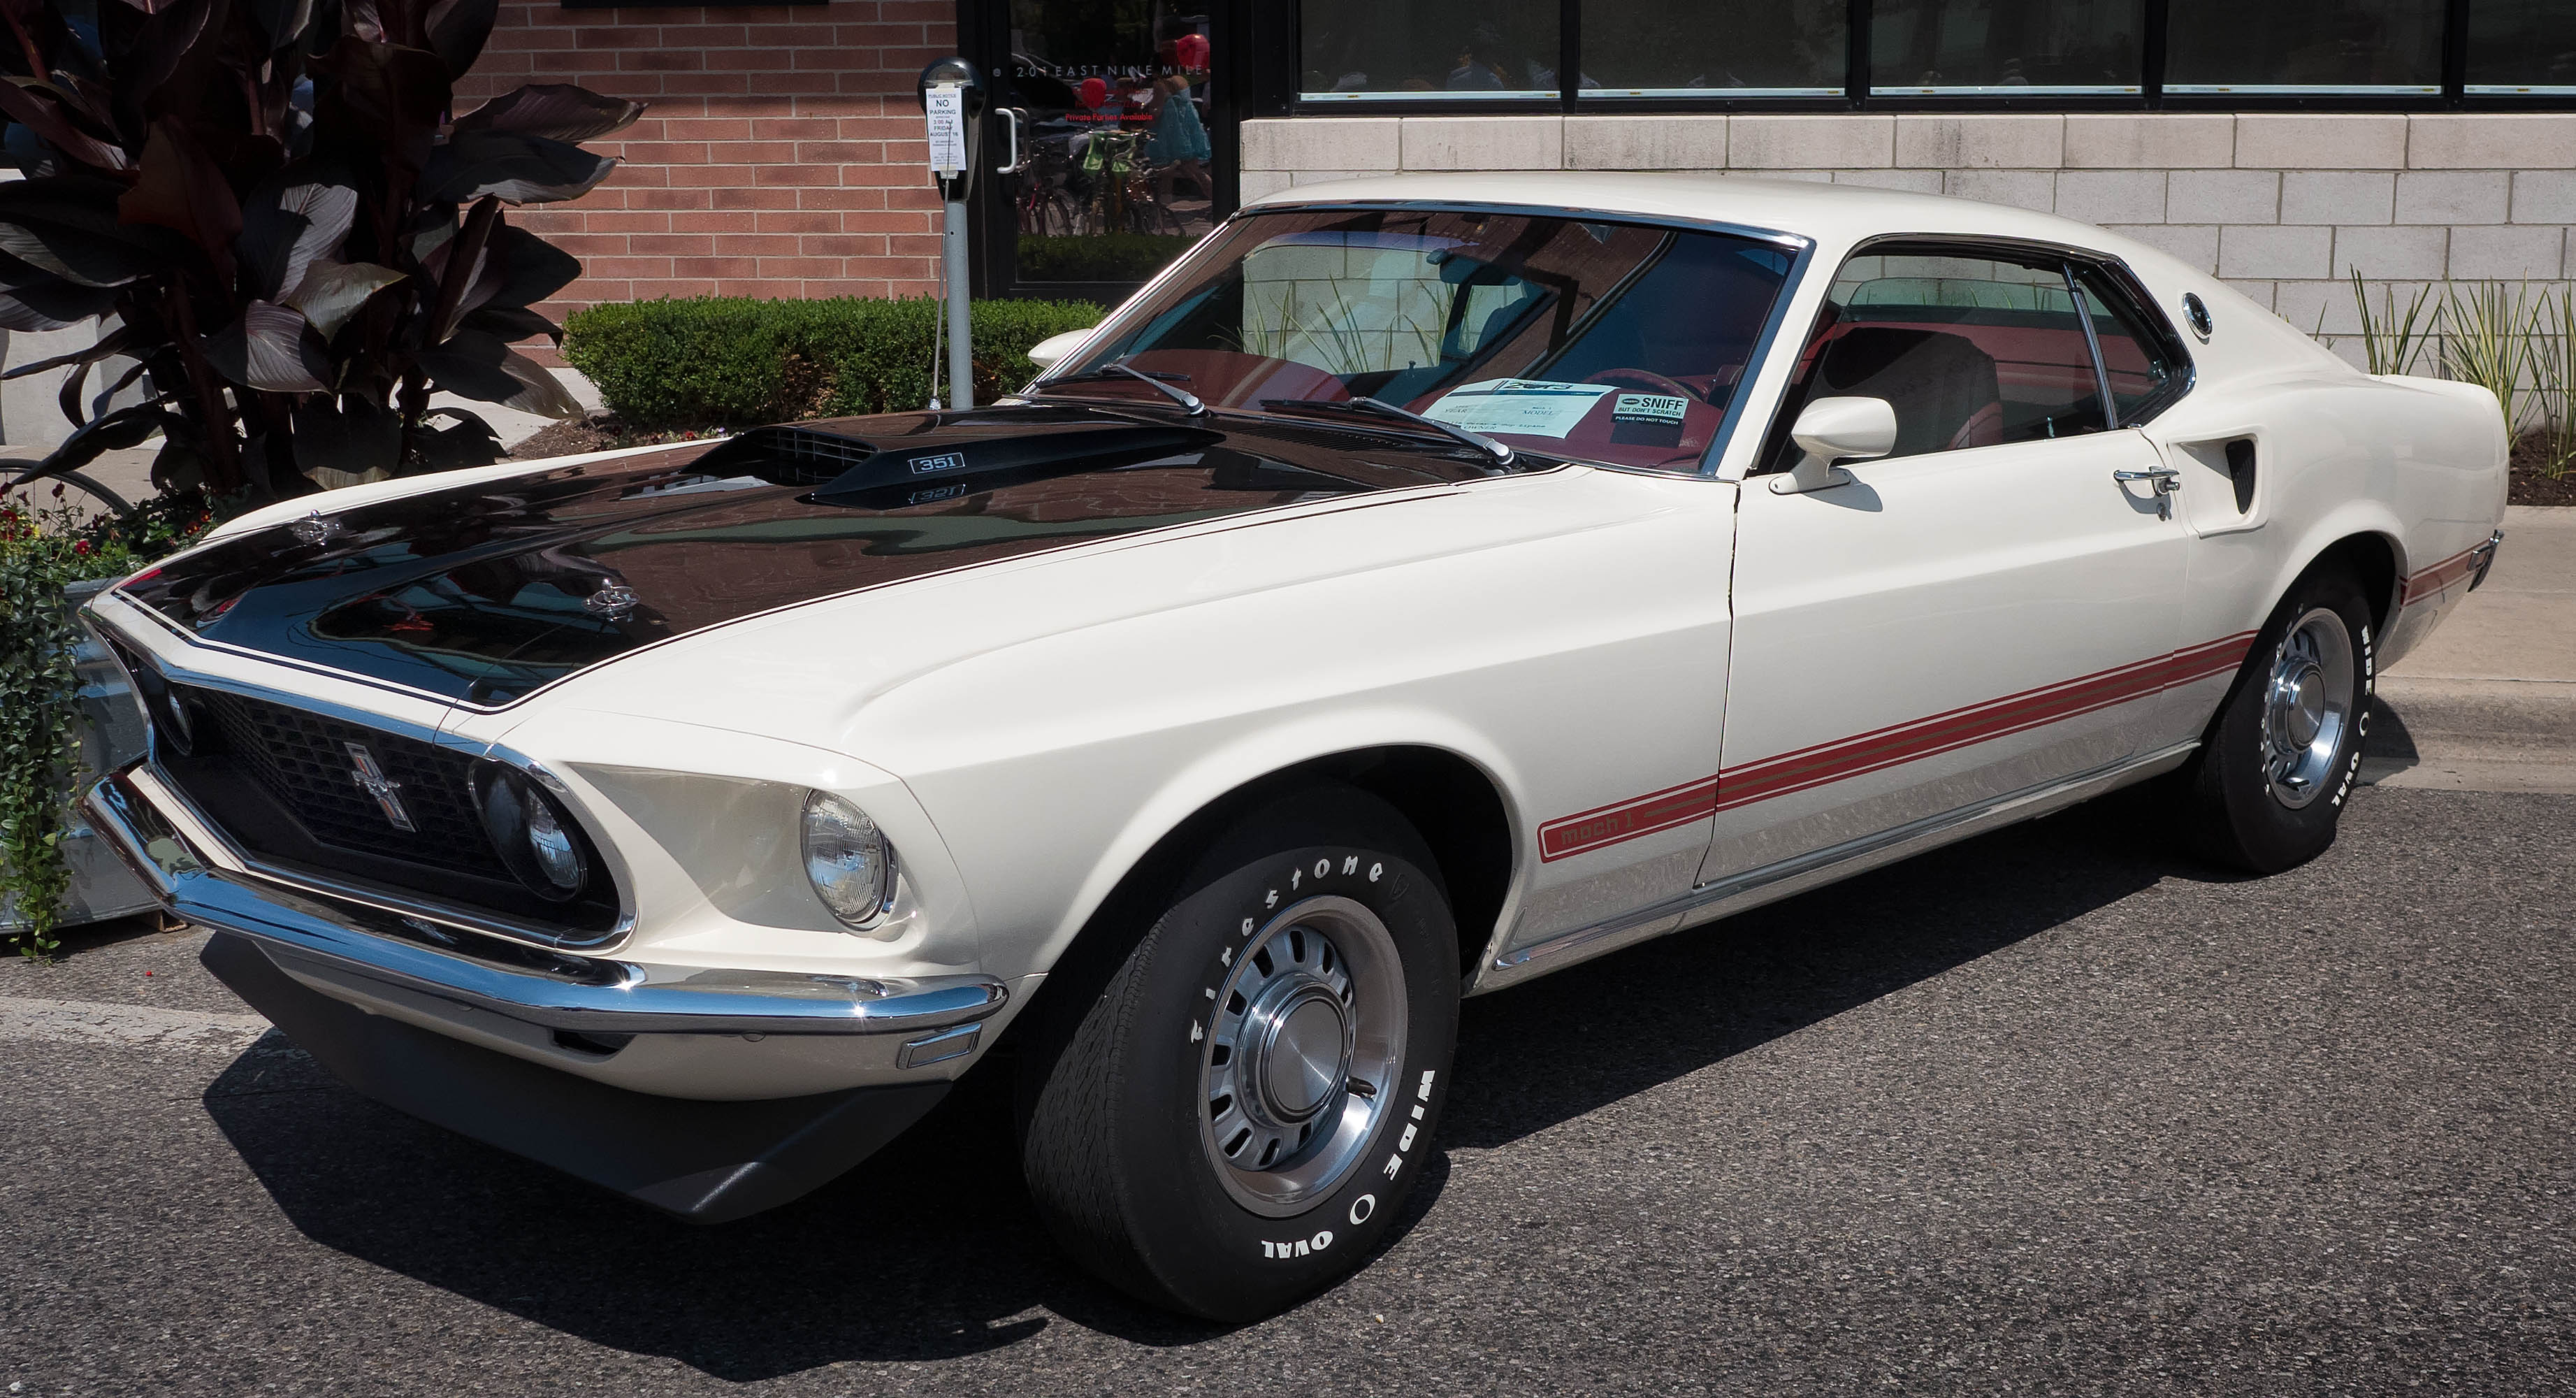
white, car, wheel, red, vehicle, black, classic car, sports car, muscle car, cruise, one, ford, unitedstates, woodward, michigan, lumix, panasonic, dmc, lx7, panasoniclumixdmclx7, mustang, ferndale, 1969, mach, dreadm, land vehicle, automobile make, automotive exterior, automotive design, full size car, first generation ford mustang, boss 429, shelby mustang, ford mustang mach 1